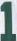
Number: 1